Roger B. Chaffee

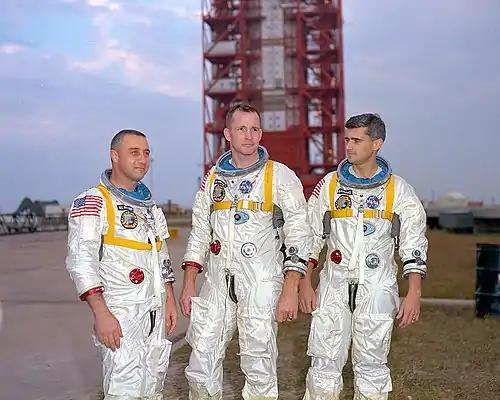
Apollo 1 crew, Grissom, White, and Chaffee

Phase one of training for the third group of astronauts began in 1964 in lecture halls. Lectures in several fields were supplemented with trips to locations with geological significance so the astronauts gained hands-on experience. As well as piloting the spacecraft, the astronauts were to perform scientific experiments and measurements on the Moon. The astronauts traveled to the Grand Canyon to learn about geography and to Alaska, Iceland, and Hawaii to learn about rock formations and lava flows.